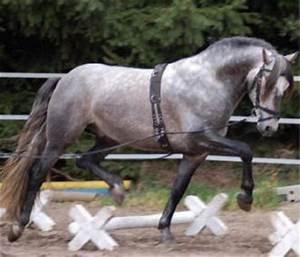
horse